Answer in natural language. How many Windows are visible in the scene? Choose between the following options: 4, 1, 1, 3 or 5
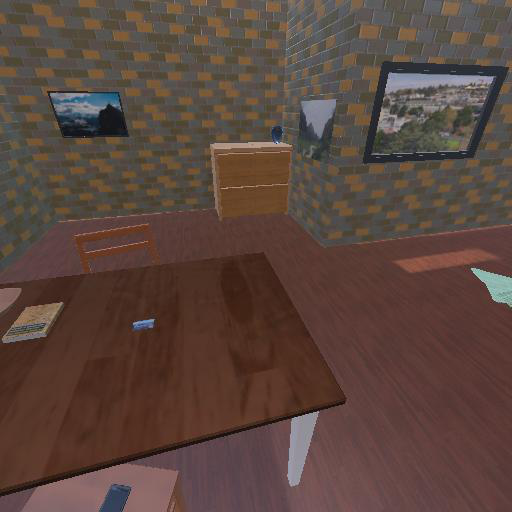
<answer>1</answer>